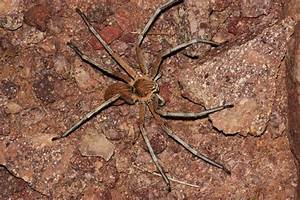
Label: spider